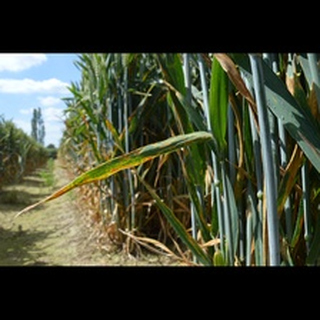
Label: wheat_septoria